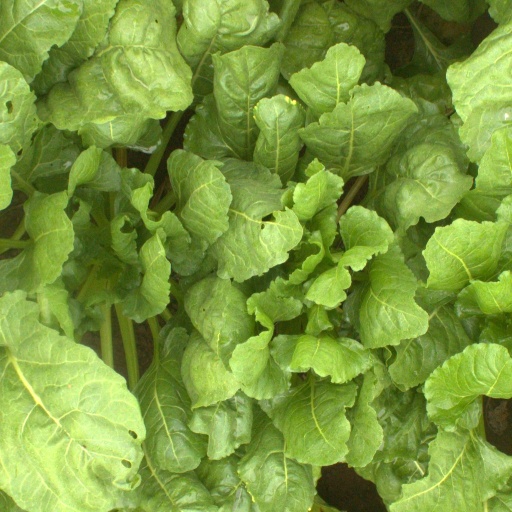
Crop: sugar beet